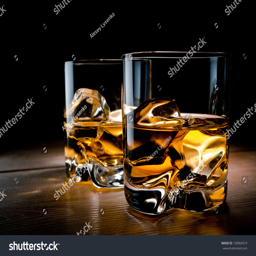
glasses of whisky on the rocks